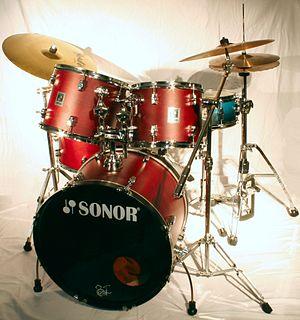
Une batterie est un ensemble d'instruments de percussion disposé pour être joué par une seule personne à l'aide de baguettes et de pédales.
Sonor est un fabricant allemand d'instruments de percussions créé en 1875 à Weißenfels, sur la Saale.